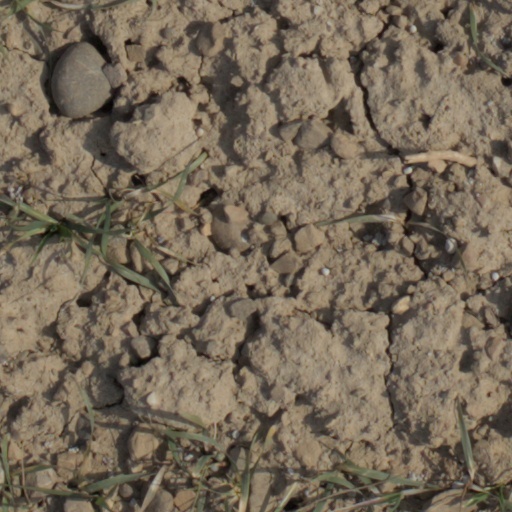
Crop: wheat